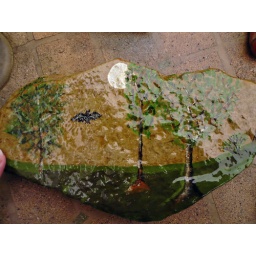
painted rock of bat in moonlit forest